Olympia Leisure Centre (2013)

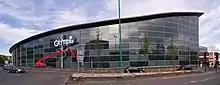

The Olympia Leisure Centre is a swimming pool in Dundee, Scotland. It was closed for two years until it reopened on 18 December 2023.